Tourism in Cuba

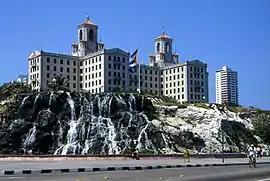
Hotel Nacional in Havana. The hotel's guestlist includes Frank Sinatra, Winston Churchill and Ernest Hemingway, and also played host to the infamous Havana Conference in 1946

Immediately upon becoming President of Cuba after the Cuban Revolution of 1959, Manuel Urrutia ordered the closing of many bars and gambling halls associated with prostitution and the drug trade, effectively ending Cuba's image as a hedonistic escape. A new governmental body, the National Institute of the Tourism Industry (INTUR), was established to encourage more tourism; taking over hotels, clubs, and beaches making them available to the general public at low rates. Tourist board chief Carlos Almonia announced a program of huge investment in hotels and the creation of a new airport. But fears of Cuba's post-revolutionary status amongst Americans, who constituted 8 out of 10 visitors, meant a rapid decline in tourism to the island.